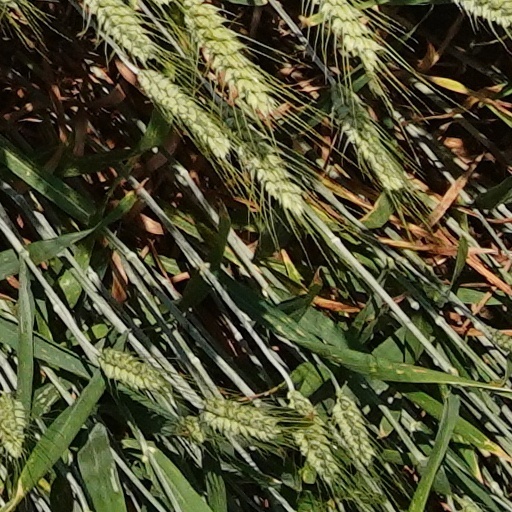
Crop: wheat